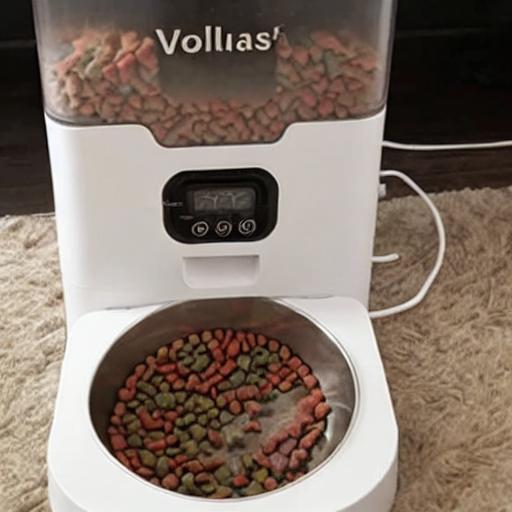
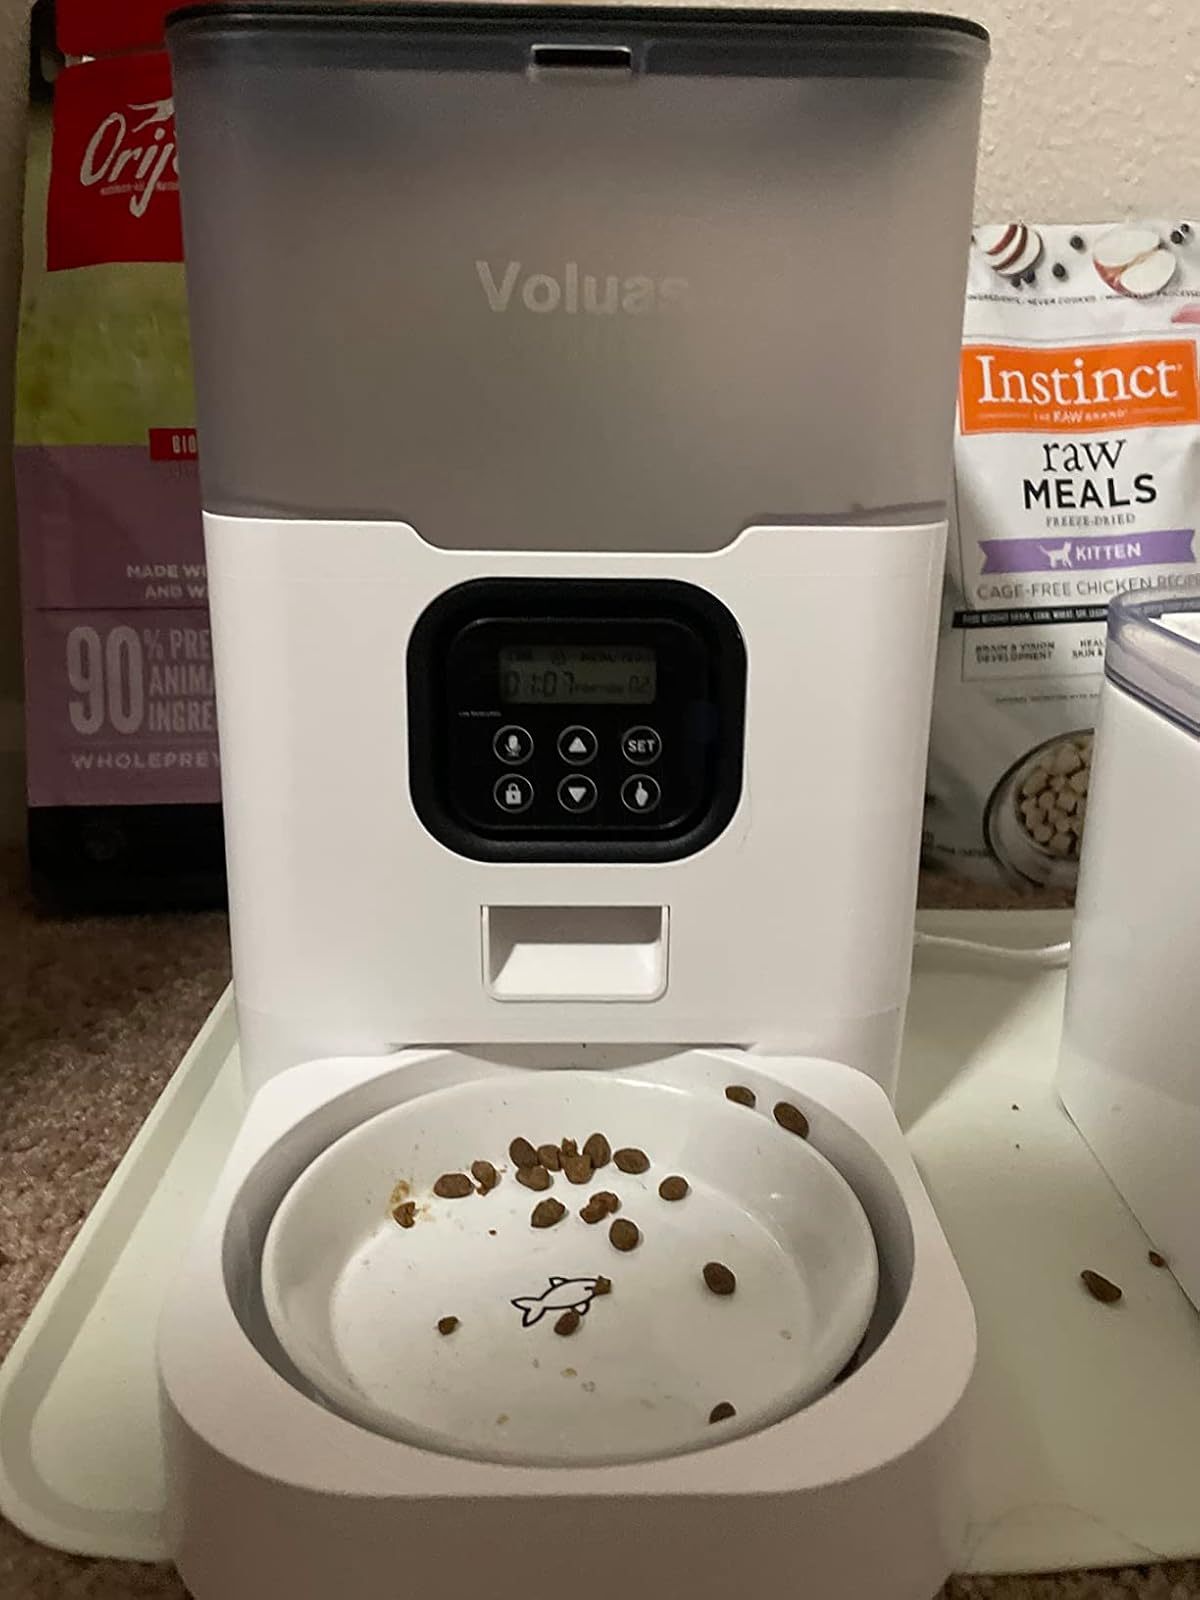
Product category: items_feeder
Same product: no